Ot en Sien

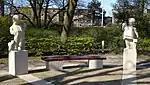
"Ot en Sien" by Frits van Hall, The Hague

In the Hague a statue of Ot and Sien was erected in 1930. The text was to read "In memory of Jan Ligthart" but his widow Marie Lion Cachet objected to this because she knew that her husband had not actually written the stories, although he had given his friend Scheepstra continuous advice. Scheepstra had the advantage that he was a Drenthe native and so could add a measure of local color to the stories. The inscription therefore was amended to "In memory of Jan Ligthart and H. Scheepstra". Later the town of Roden in Drenthe also dedicated a monument to Ot and Sien and their creators.